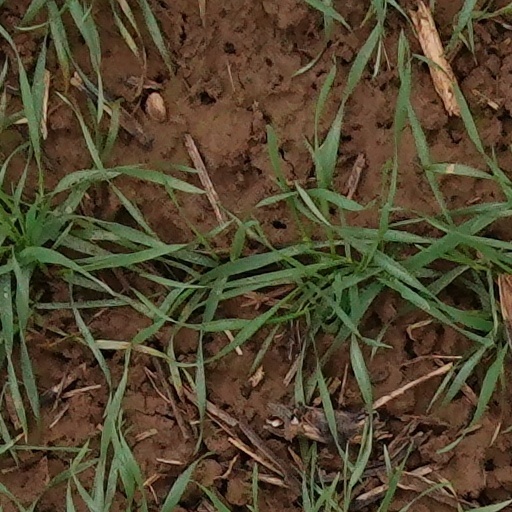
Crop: wheat